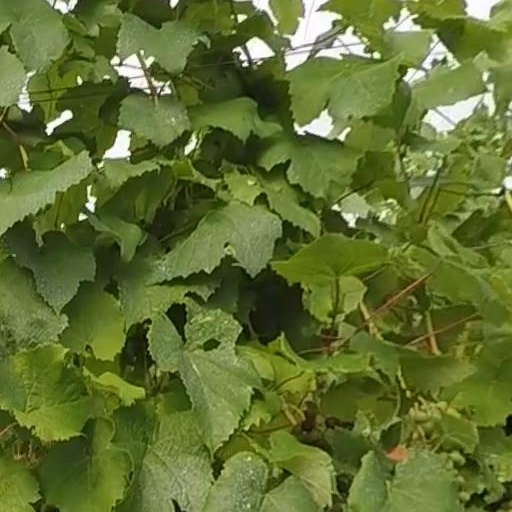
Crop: grape